Marsh Foundation School

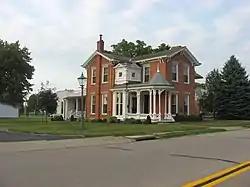
Front of Marsh's house

The Marsh Foundation School is an alternative school in Van Wert, Ohio, United States. Housed in a complex of historic buildings along the former Lincoln Highway, the school and an associated children's home were founded to serve impoverished children throughout northwestern Ohio.